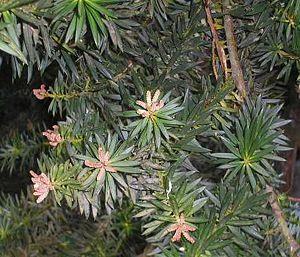
Podocarpus nubigenus est un conifère du genre Podocarpus, endémique des forêts pluvieuses de type valdivien du sud du Chili et des territoires adjacents du sud-ouest de l'Argentine.